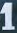
Number: 1